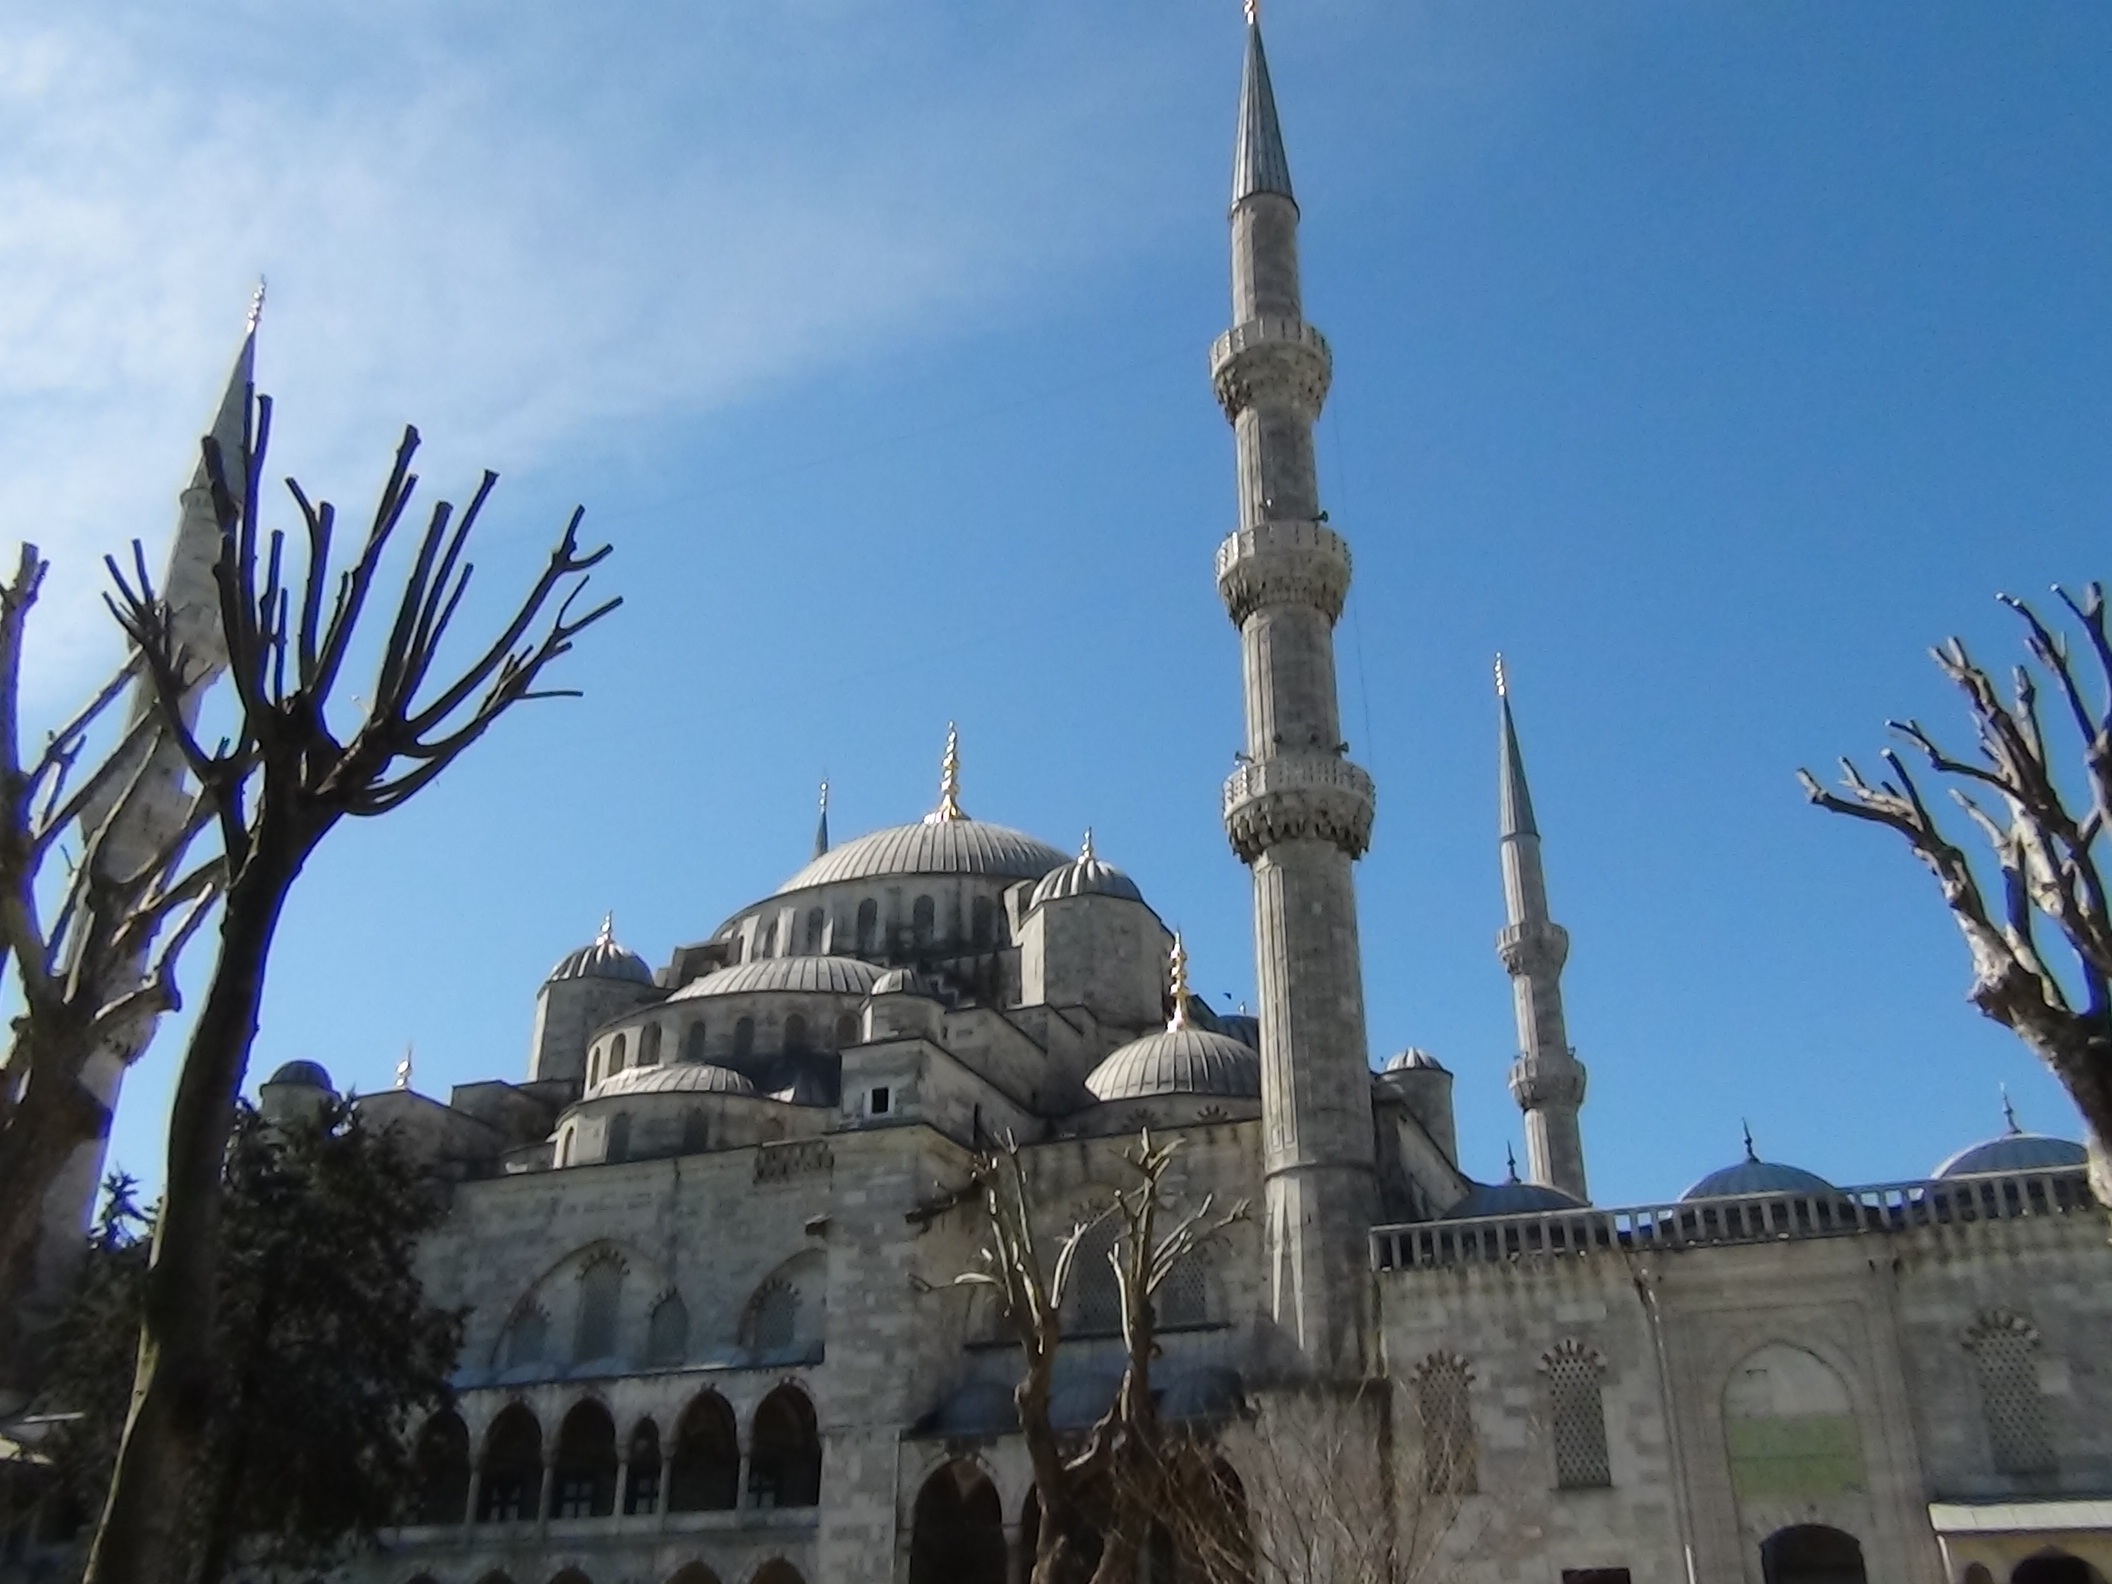
building, landmark, blue, church, cathedral, place of worship, spire, turkey, istanbul, mosque, basilica, historic site, byzantine architecture